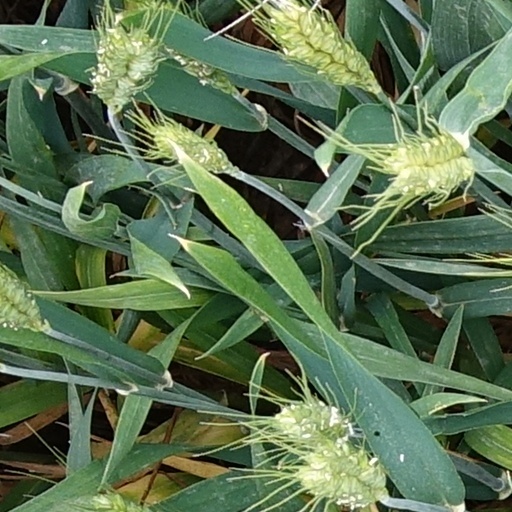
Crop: wheat